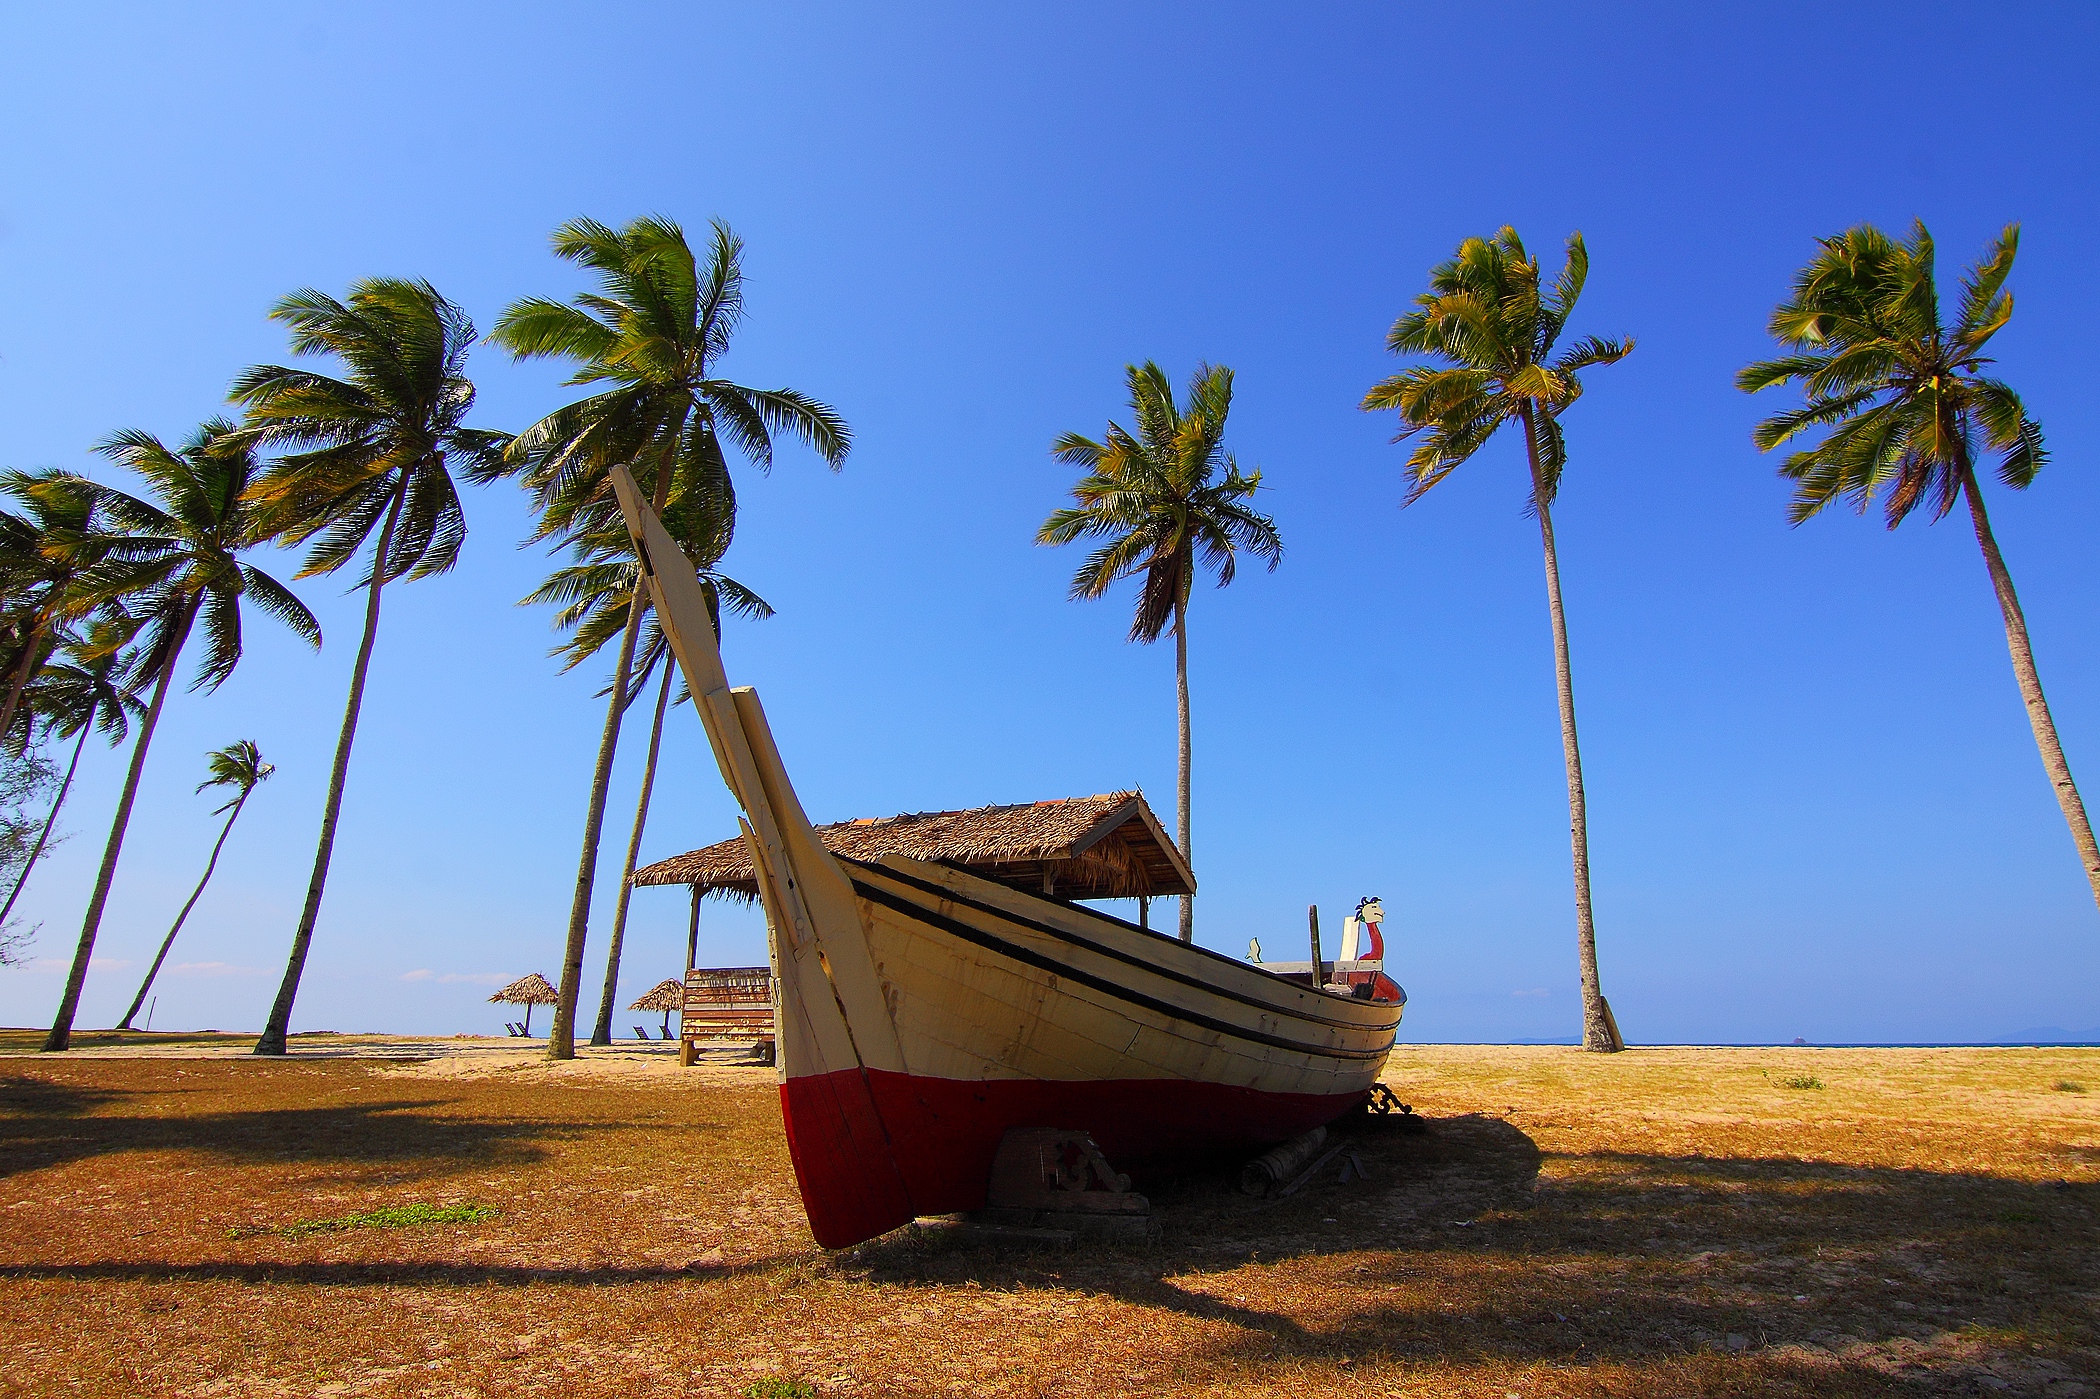
tree, beach, palm tree, tropics, water transportation, arecales, sky, vacation, sand, vehicle, shore, woody plant, boat, sea, travel, plant, tourism, coast, ocean, adaptation, landscape, coconut, caribbean, coastal and oceanic landforms, watercraft, bay